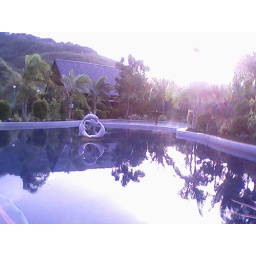
The clear water from the swimming pool in 88 resort